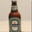
Label: bottle